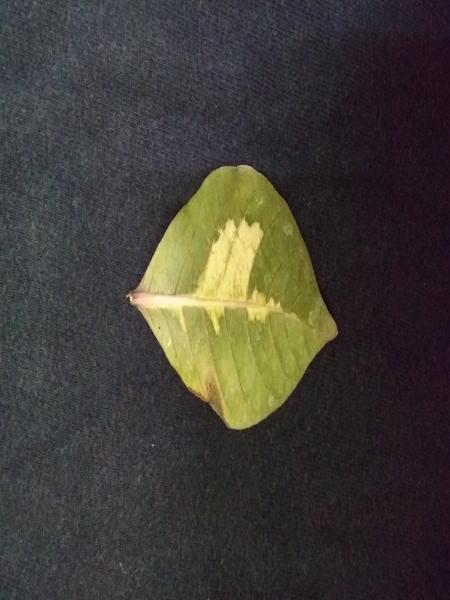
Plant: Caricature